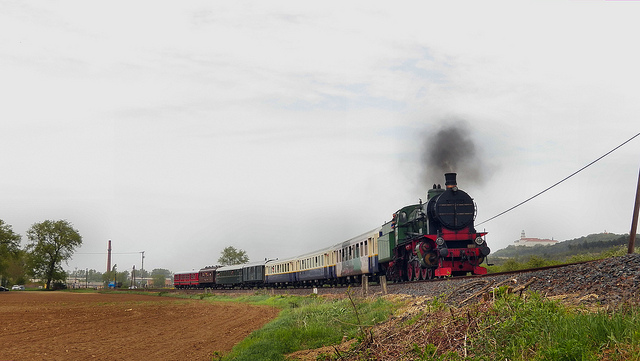
A short train traveling closer on train tracks.

A steam train is going down the train tracks.

A train heading down the train tracks in an open field.

A train moving along the tracks during the day.